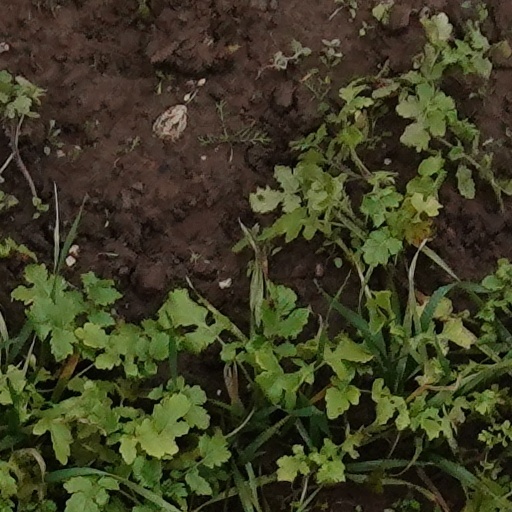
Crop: wheat